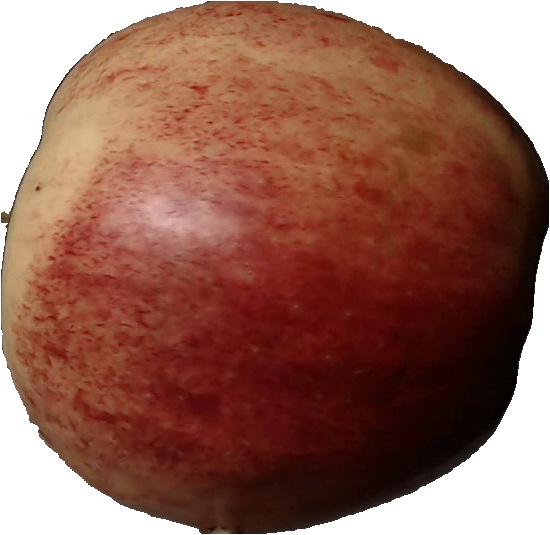
Label: apple_red_3